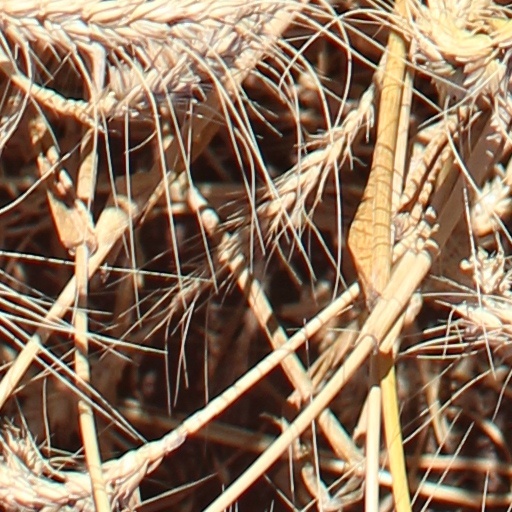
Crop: wheat